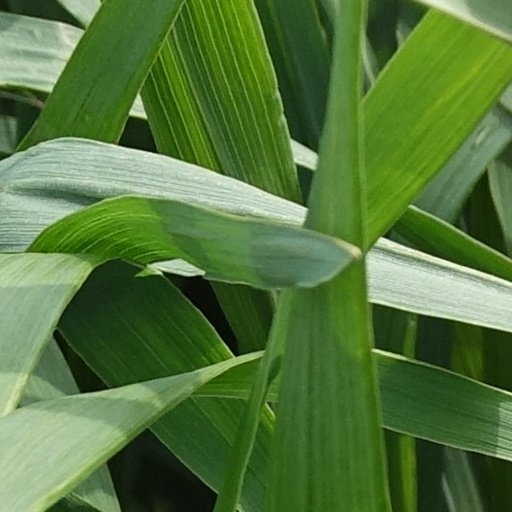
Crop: wheat